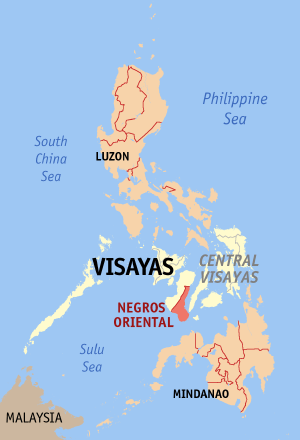
Negros Oriental est une des provinces des Philippines faisant partie de la région des Visayas centrales.